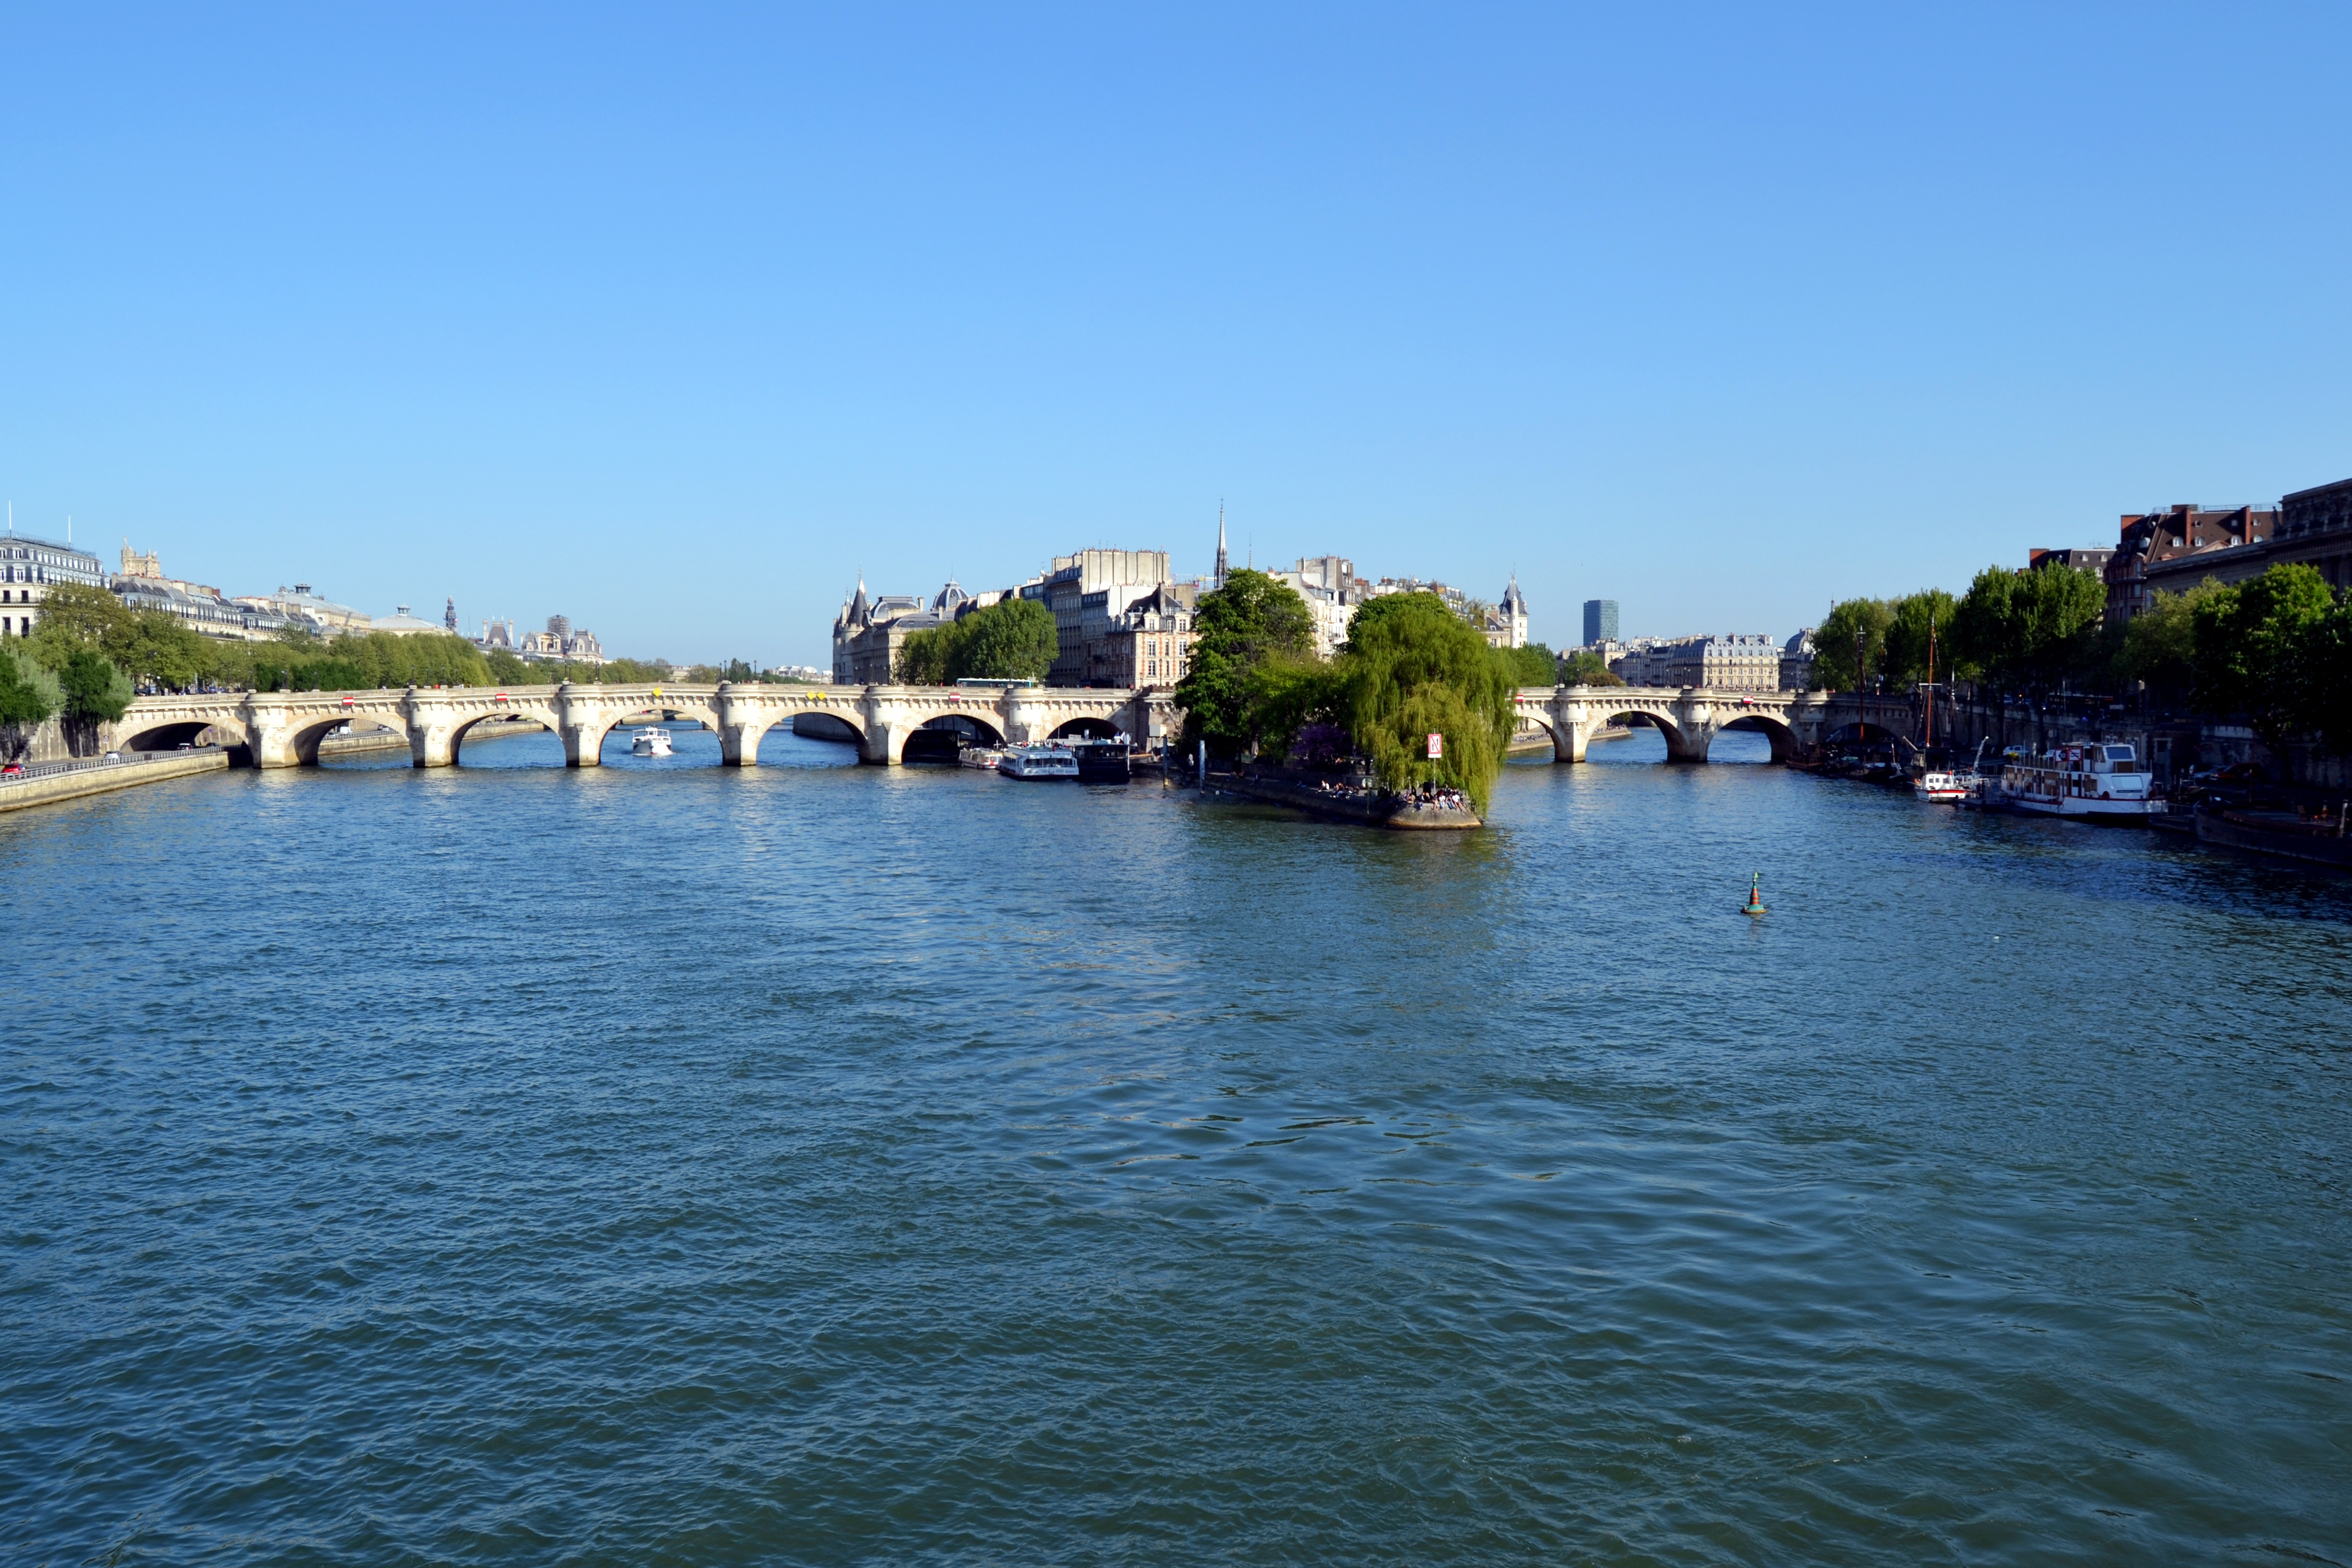
sea, coast, water, bridge, paris, river, vacation, france, bay, reservoir, waterway, body of water